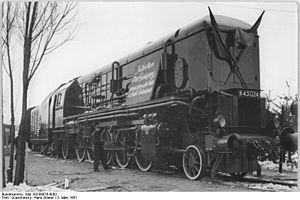
La Classe 45 allemande de locomotives à vapeur est une classe de locomotives à vapeur standard réalisées par la Deutsche Reichsbahn pour le transport de trains de marchandises.